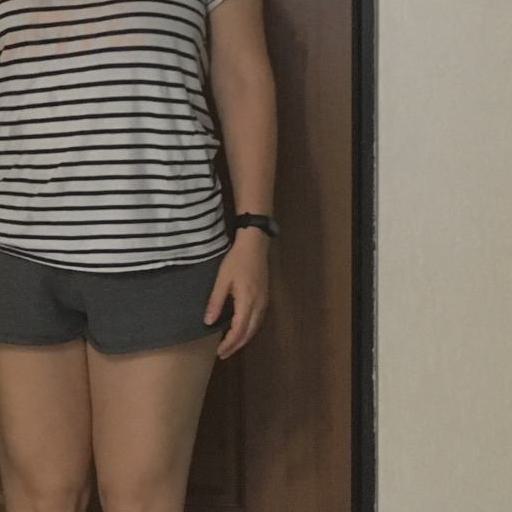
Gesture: no_gesture